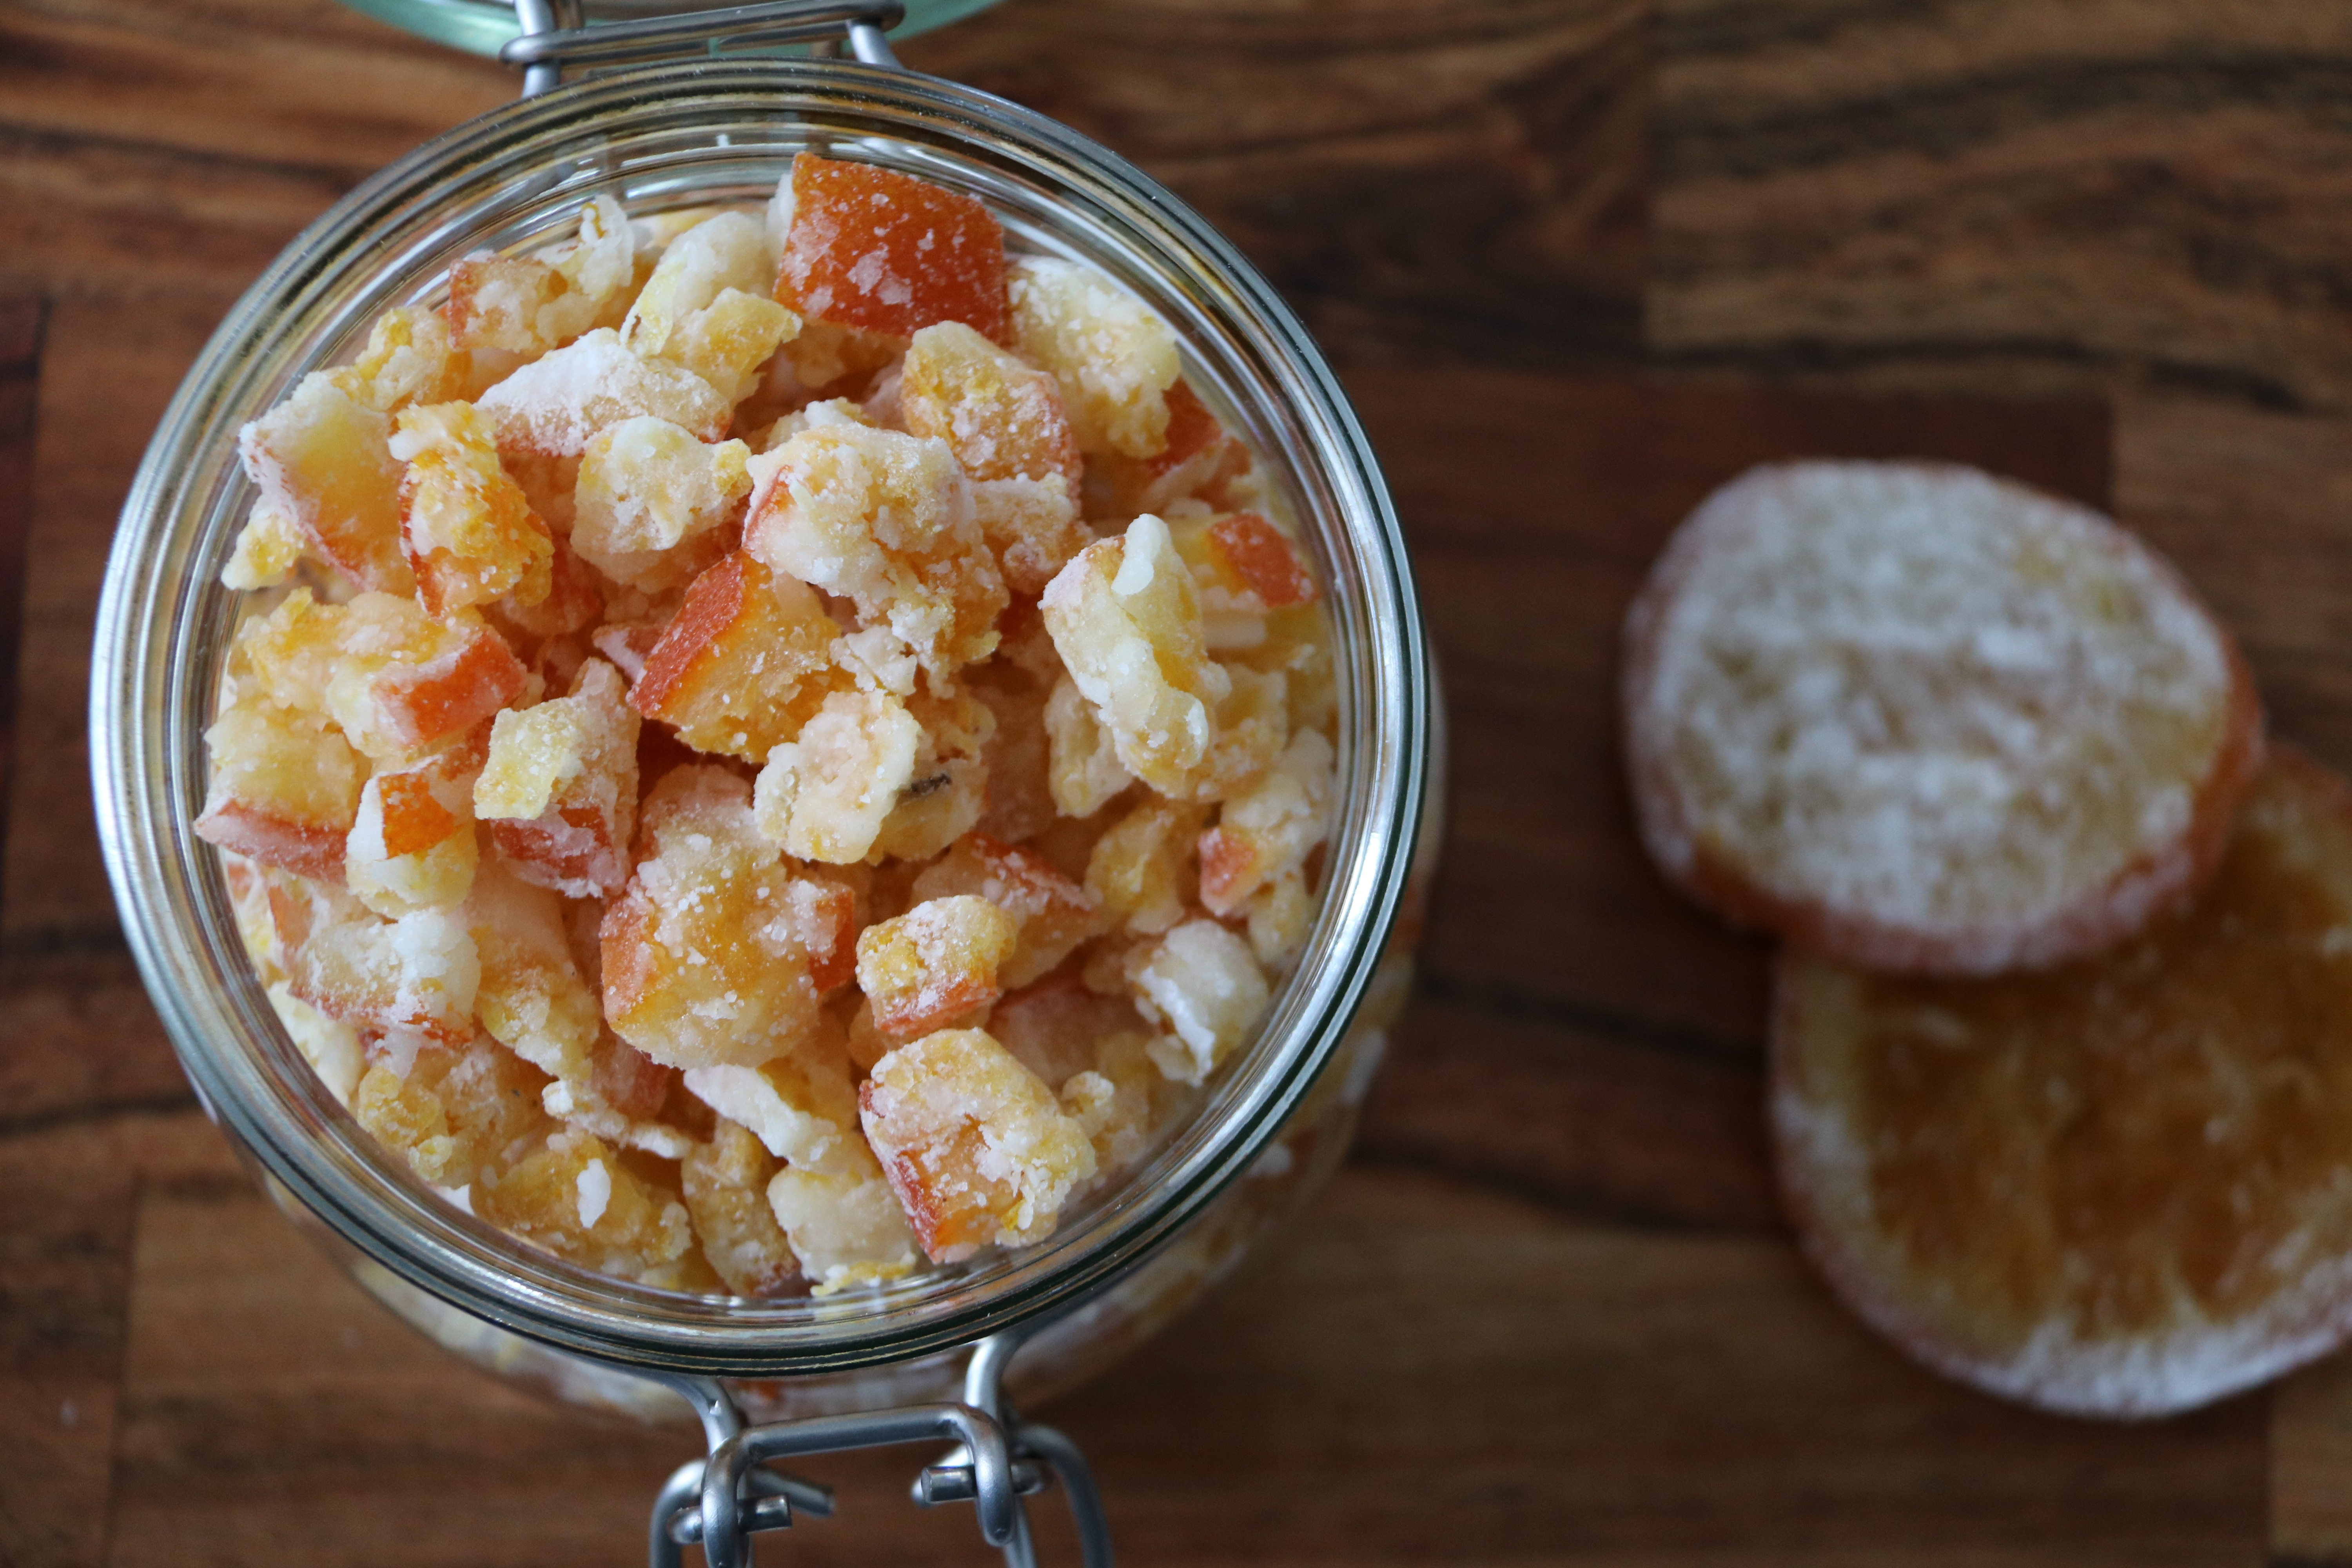
sweet, dish, food, christmas, cuisine, advent, sugar, fruits, vegetarian food, oranges, sweetness, preserved, side dish, candied, candied fruit, zuckrig, indian cuisine, candied orange